Emslandlager

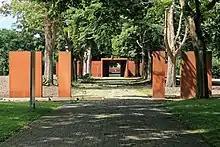
Gedenkstätte Esterwegen

The first and one of the most important of these camps was the Börgermoor concentration camp, situated near the current municipality of Surwold, in Lower Saxony. In June 1933 the first 1000 German political opponents to be held in protective custody ("Schutzhaft") arrived at the site of the camp, which they built from scratch, as well as the Esterwegen concentration camp.